Freddy Johnson

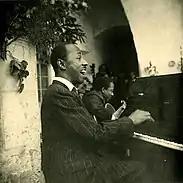

Freddy Johnson (March 12, 1904 – March 24, 1961) was an American jazz pianist and singer who gained popularity in the 1930s playing mostly swing style.